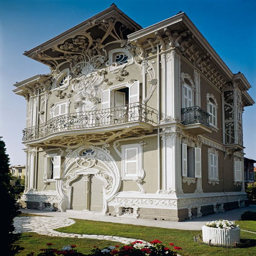
person by person the villa was completed and is situated .